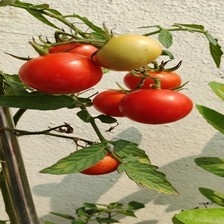
Label: tomato